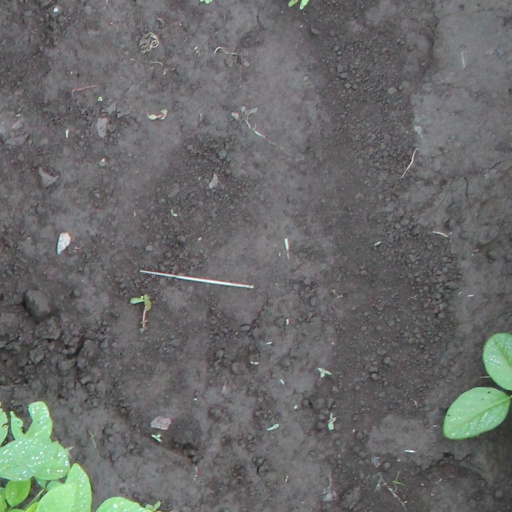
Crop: soybean